Bartholomew Township, Drew County, Arkansas

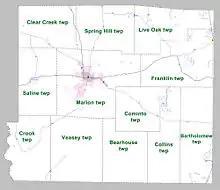
Townships in Drew County as of 2010

According to the 2010 Census, Bartholomew Township is located at (33.505775, -91.467687). It has a total area of , of which is land and is water (0.87%). As per the USGS National Elevation Dataset, the elevation is .